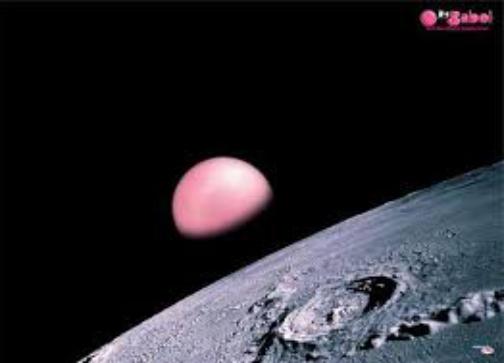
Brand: BigBabol
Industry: Food